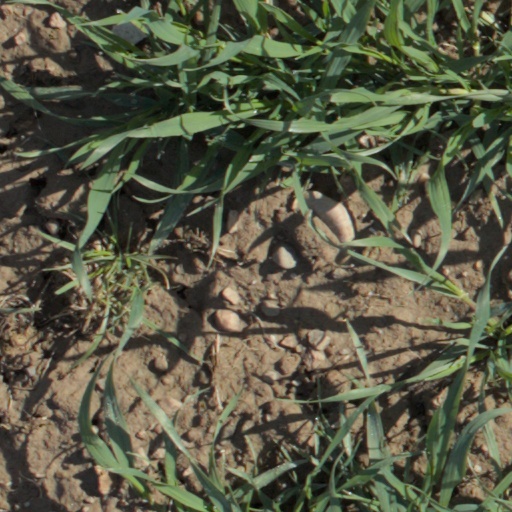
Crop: wheat